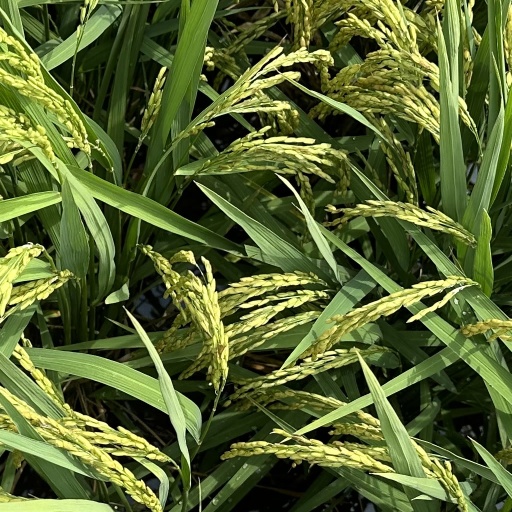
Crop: rice